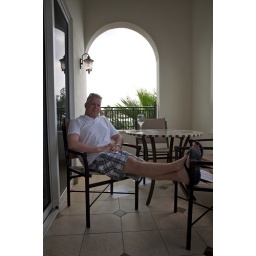
The awesome ocean view balcony - Shot by Victoria